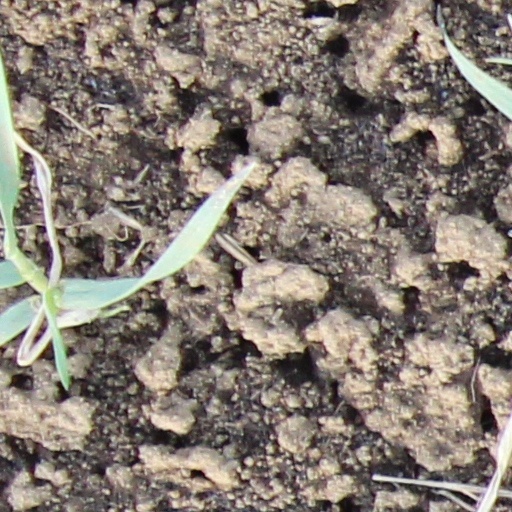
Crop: wheat